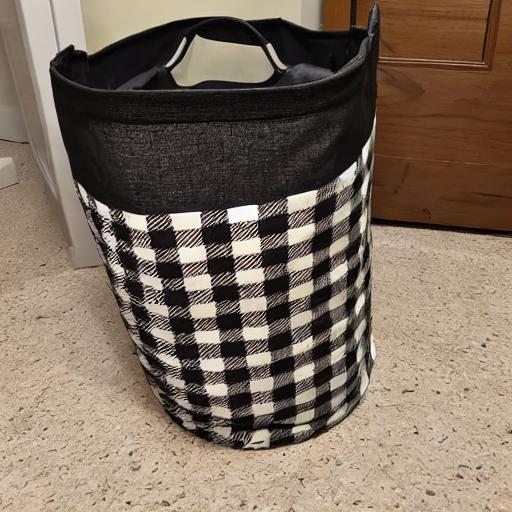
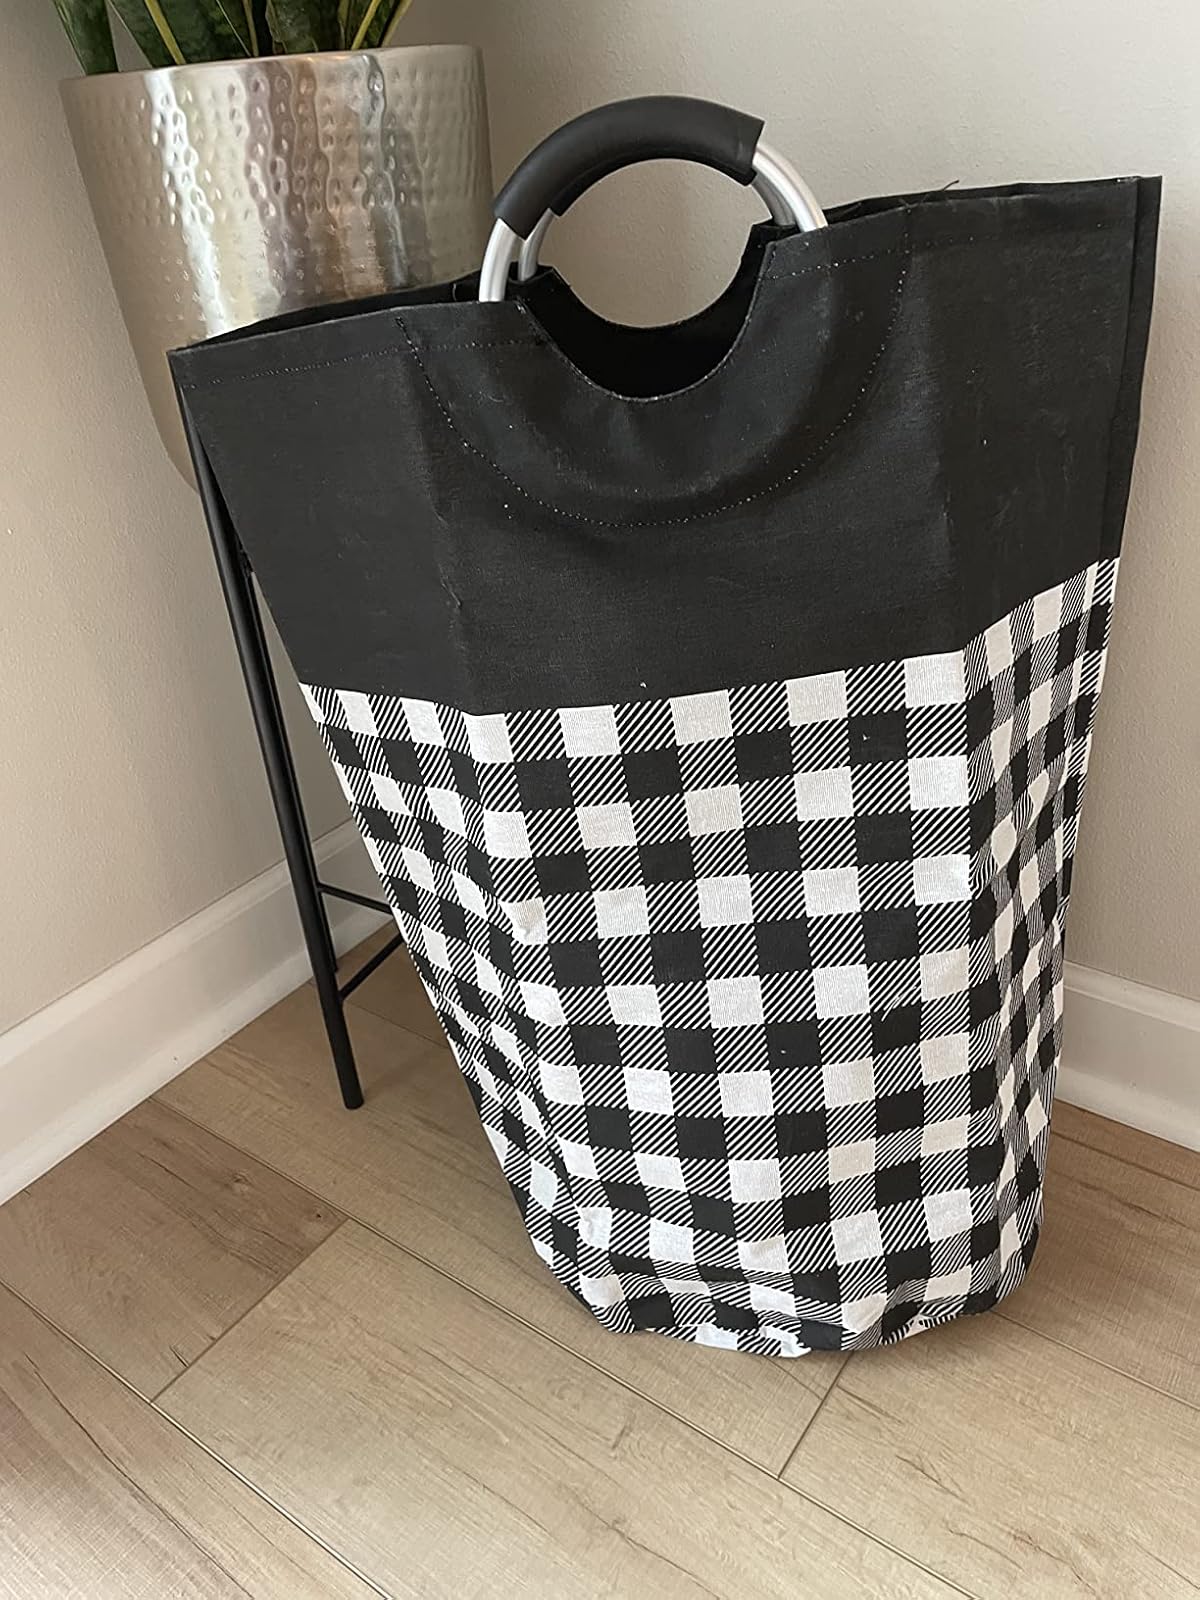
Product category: items_hamper
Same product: no